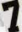
Number: 7